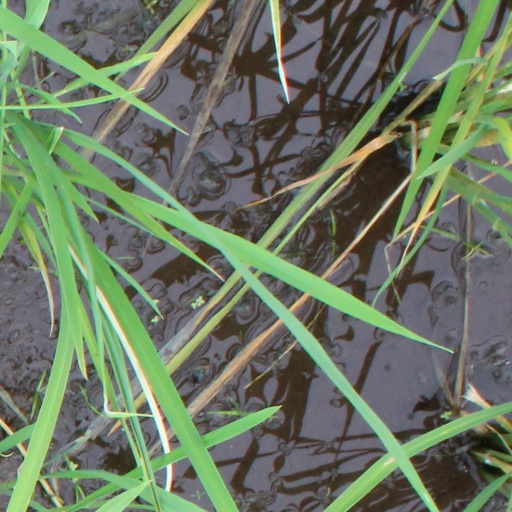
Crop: rice